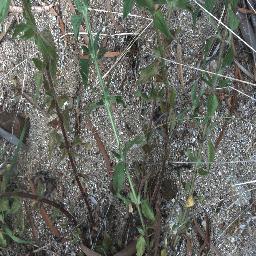
Label: siam_weed